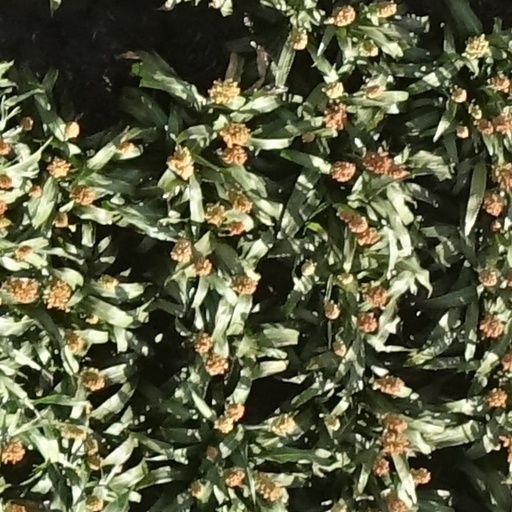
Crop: sorghum